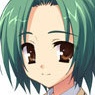
Portrait style: Anime Portrait